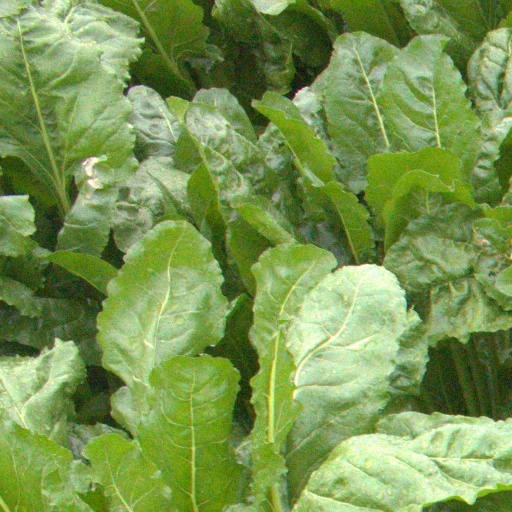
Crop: sugar beet